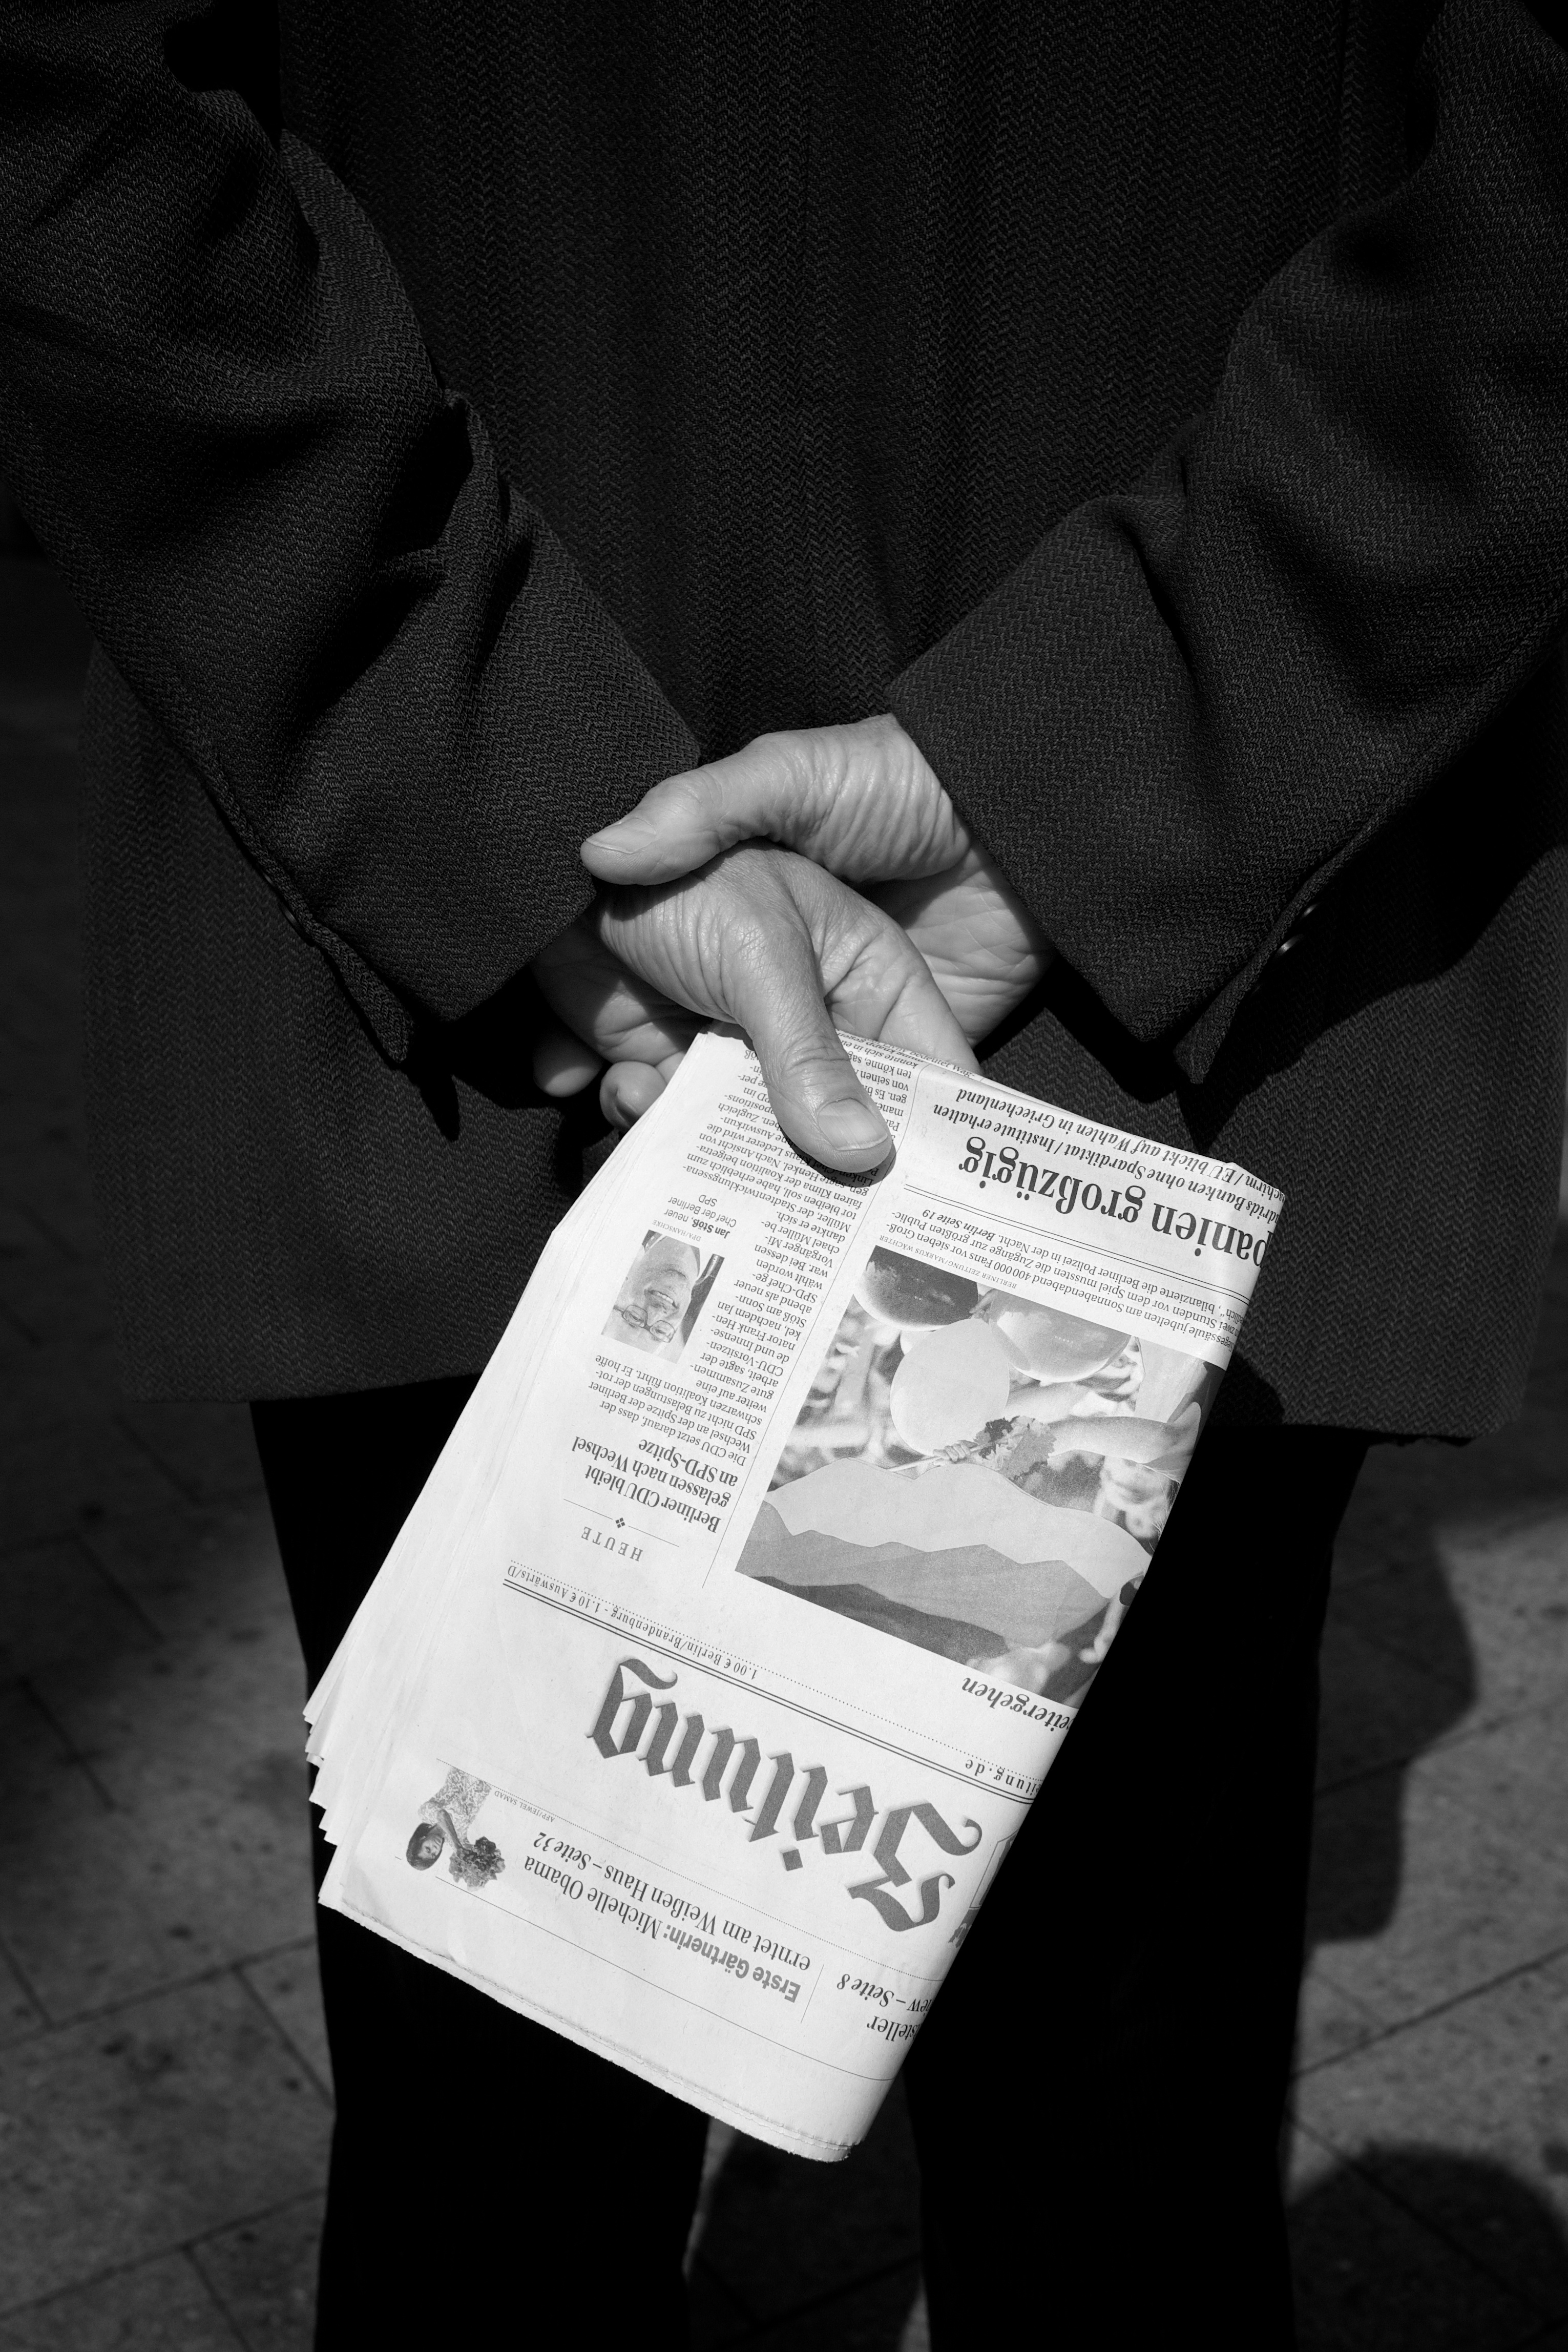
hand, black and white, white, street, photography, ebook, training, black, monochrome, streetphotography, flickr, thomas, video, olympus, photograph, omd, fuji, shape, leica, monochrom, leuthard, hcb, thomasleuthard, monochrome photography